Robert Cunningham Graham Speirs

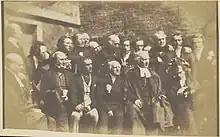
Edinburgh Presbytery: Seated, Patrick Clason, Alexander Earle Monteith, Robert Cunningham Graham Speirs, George Muirhead, Thomas Chalmers, John Bruce; standing, Alexander Dunlop, Rev. Alexander Watson Brown, unknown man, Patrick Graham, unknown man, Alexander Fraser, Thomas Guthrie, perhaps Rev. Foggo, unknown man, Charles Chalmers, James Begg, Rev. James Fairbairn

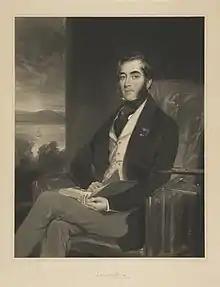
Graham Speirs by James Faed

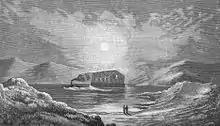
Towing the Iron Church into Loch Sunart. The iron church was a solution to the problem of Sites and Speirs, being head of the Sites Committee, paid for the floating church.

Robert Cunningham Graham Speirs or Spiers FRSE (1797–1847) was a 19th-century Scottish advocate and prison reformer. In later life he is largely referred to simply as Graham Speirs. He held the offices of Sheriff of Elgin and Moray from 1835 to 1840 and subsequently was Sheriff of Midlothian from 1840 until his death in 1847. He joined the Free Church at the Disruption of 1843. He was then involved in the Sites Committee trying to persuade landowners to allow the denomination to build churches and schools on their land.